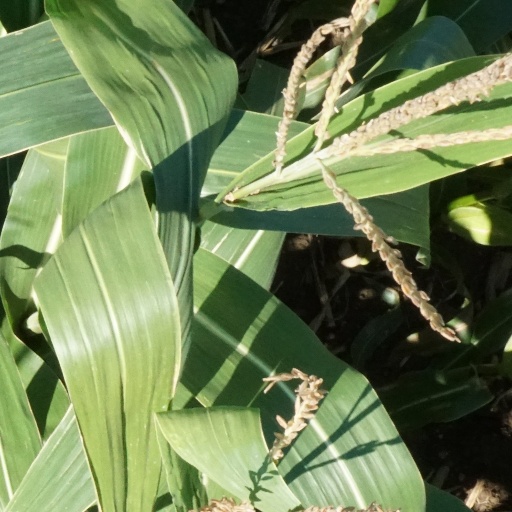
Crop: maize; corn